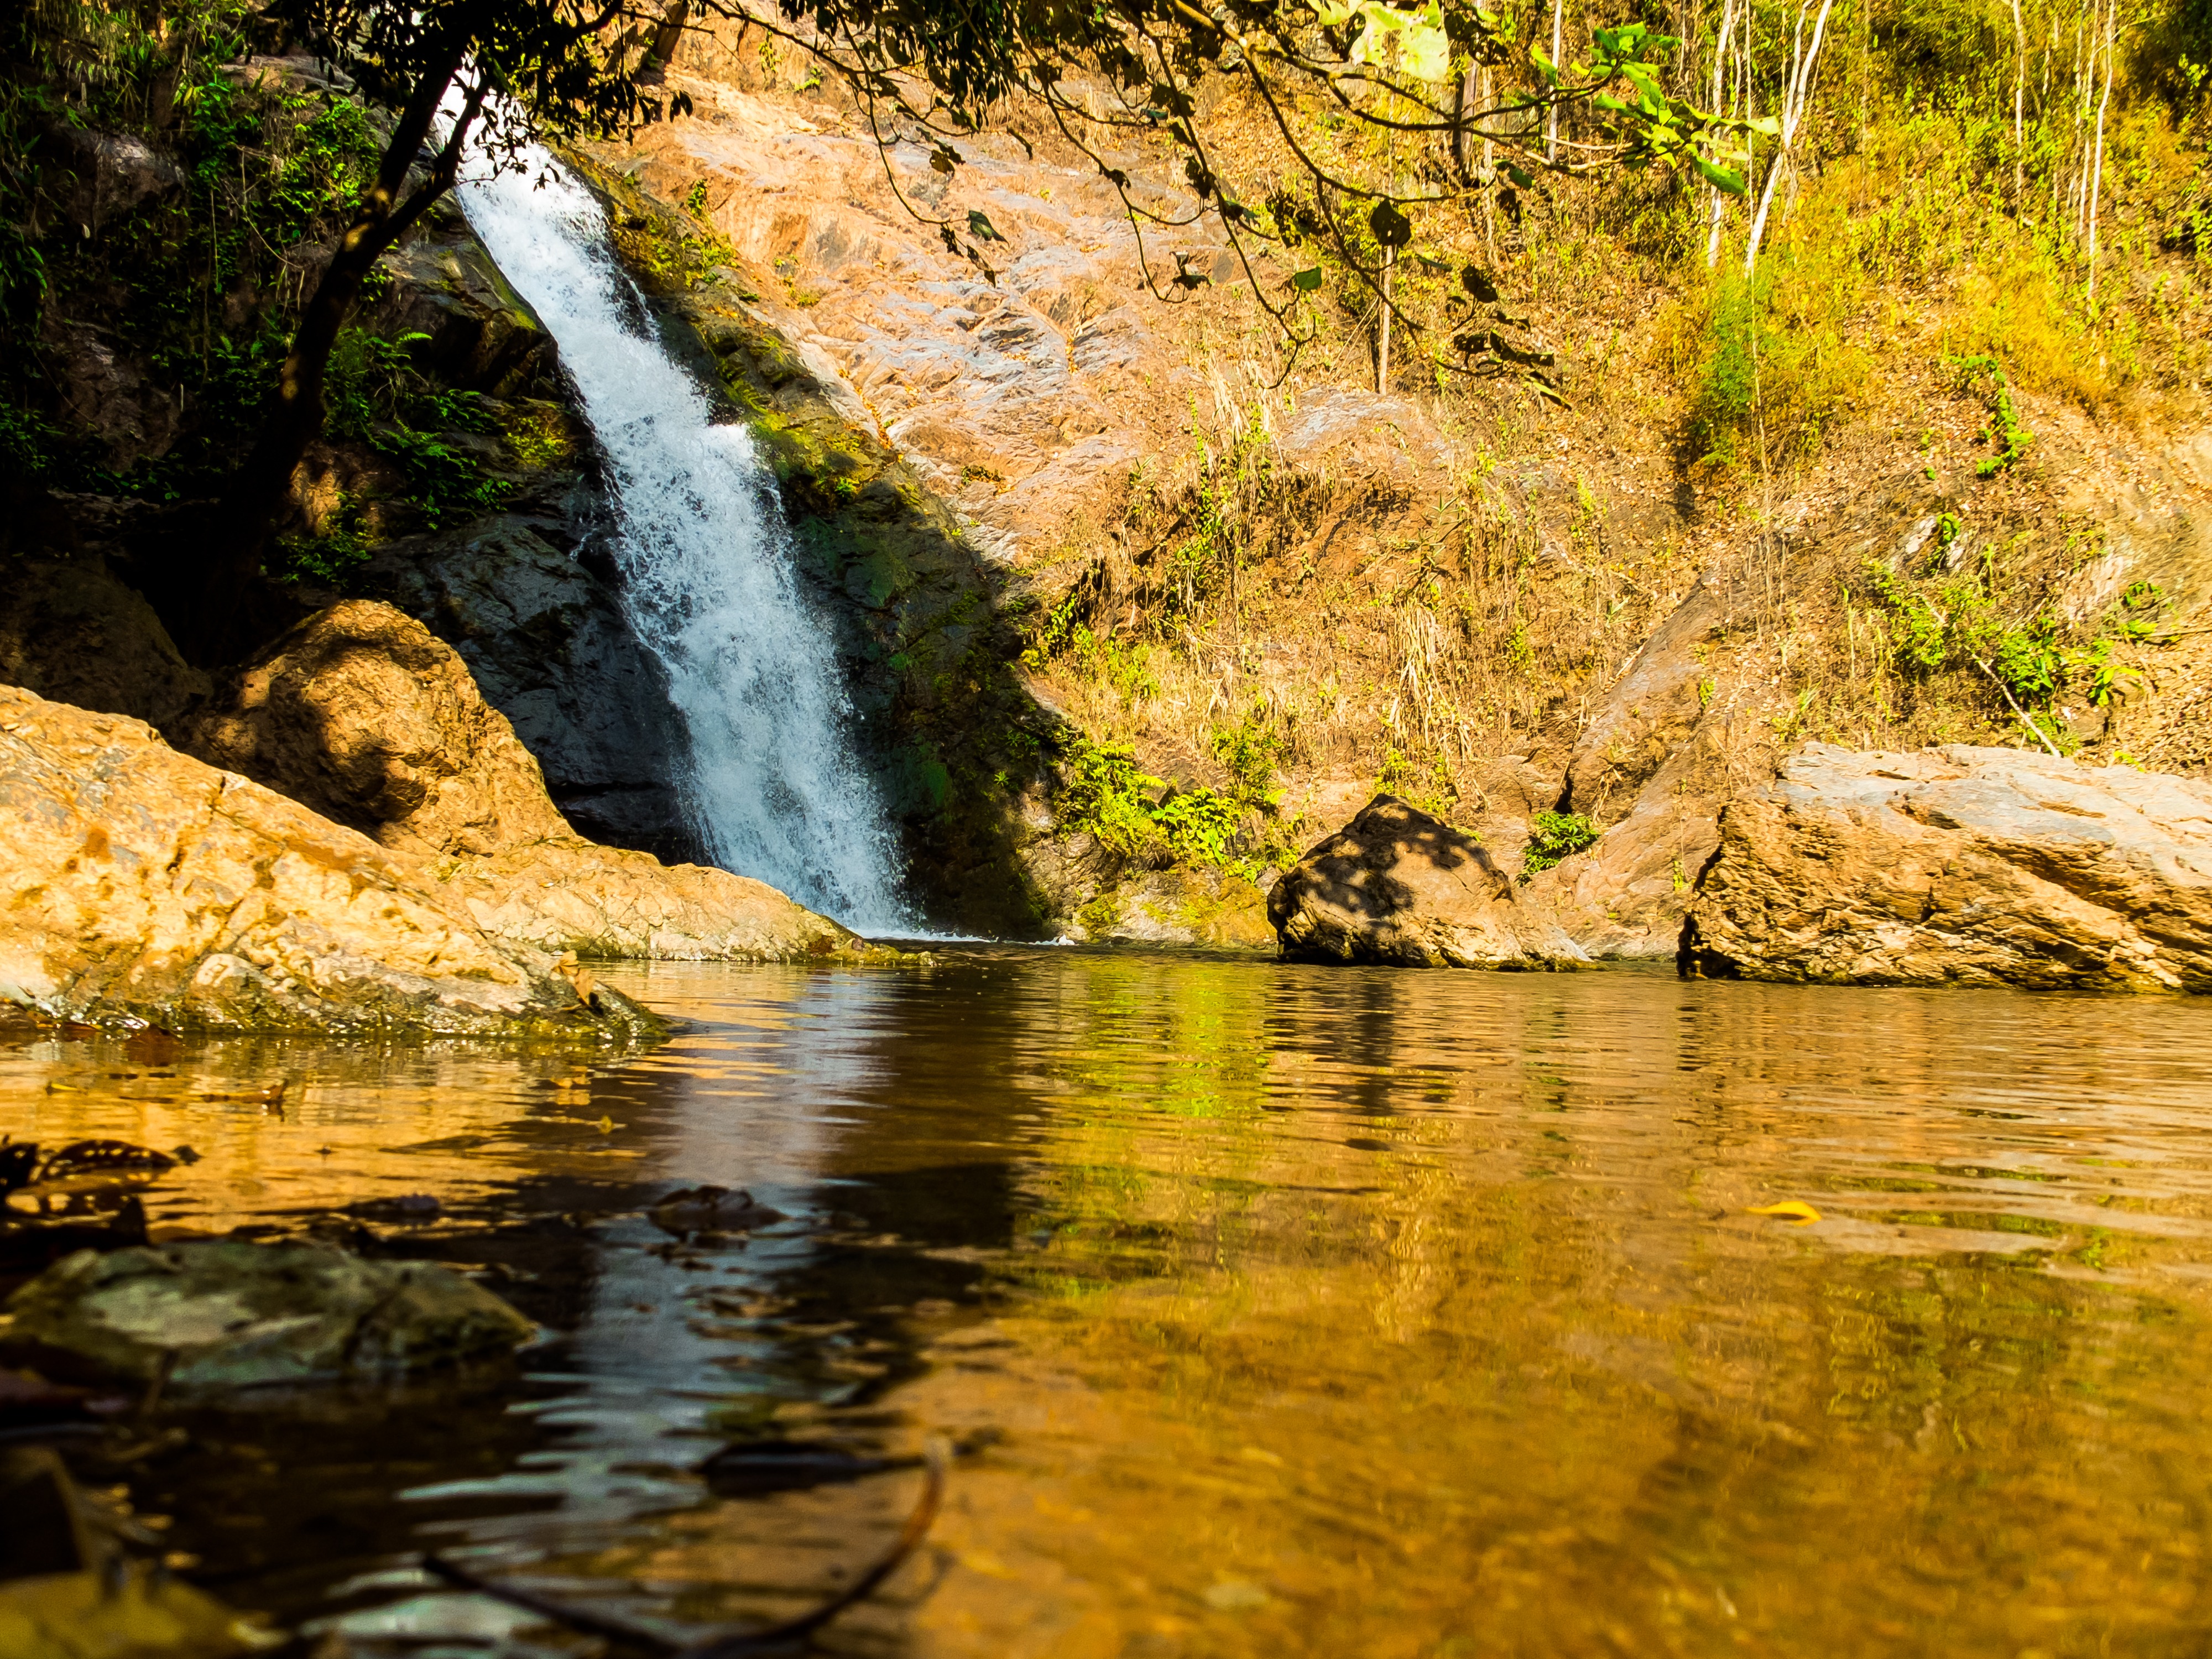
landscape, tree, water, nature, waterfall, creek, wilderness, leaf, river, valley, stream, reflection, autumn, rapid, season, body of water, water feature, watercourse, river landscape, north thailand